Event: Nepal Earthquake
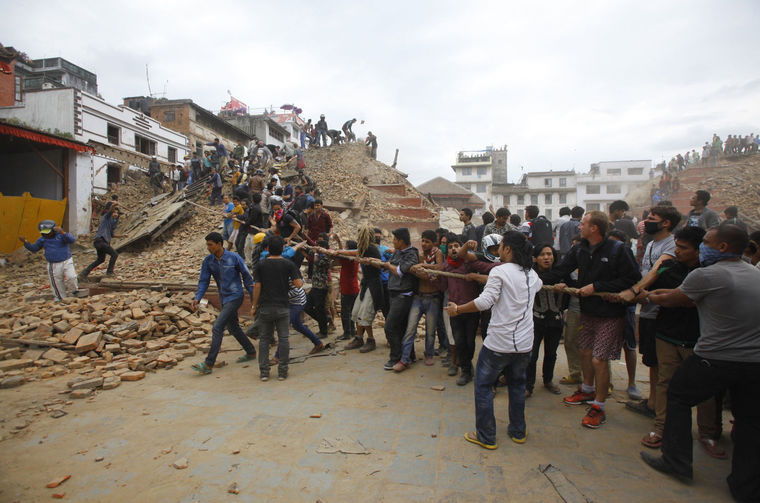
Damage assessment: damage